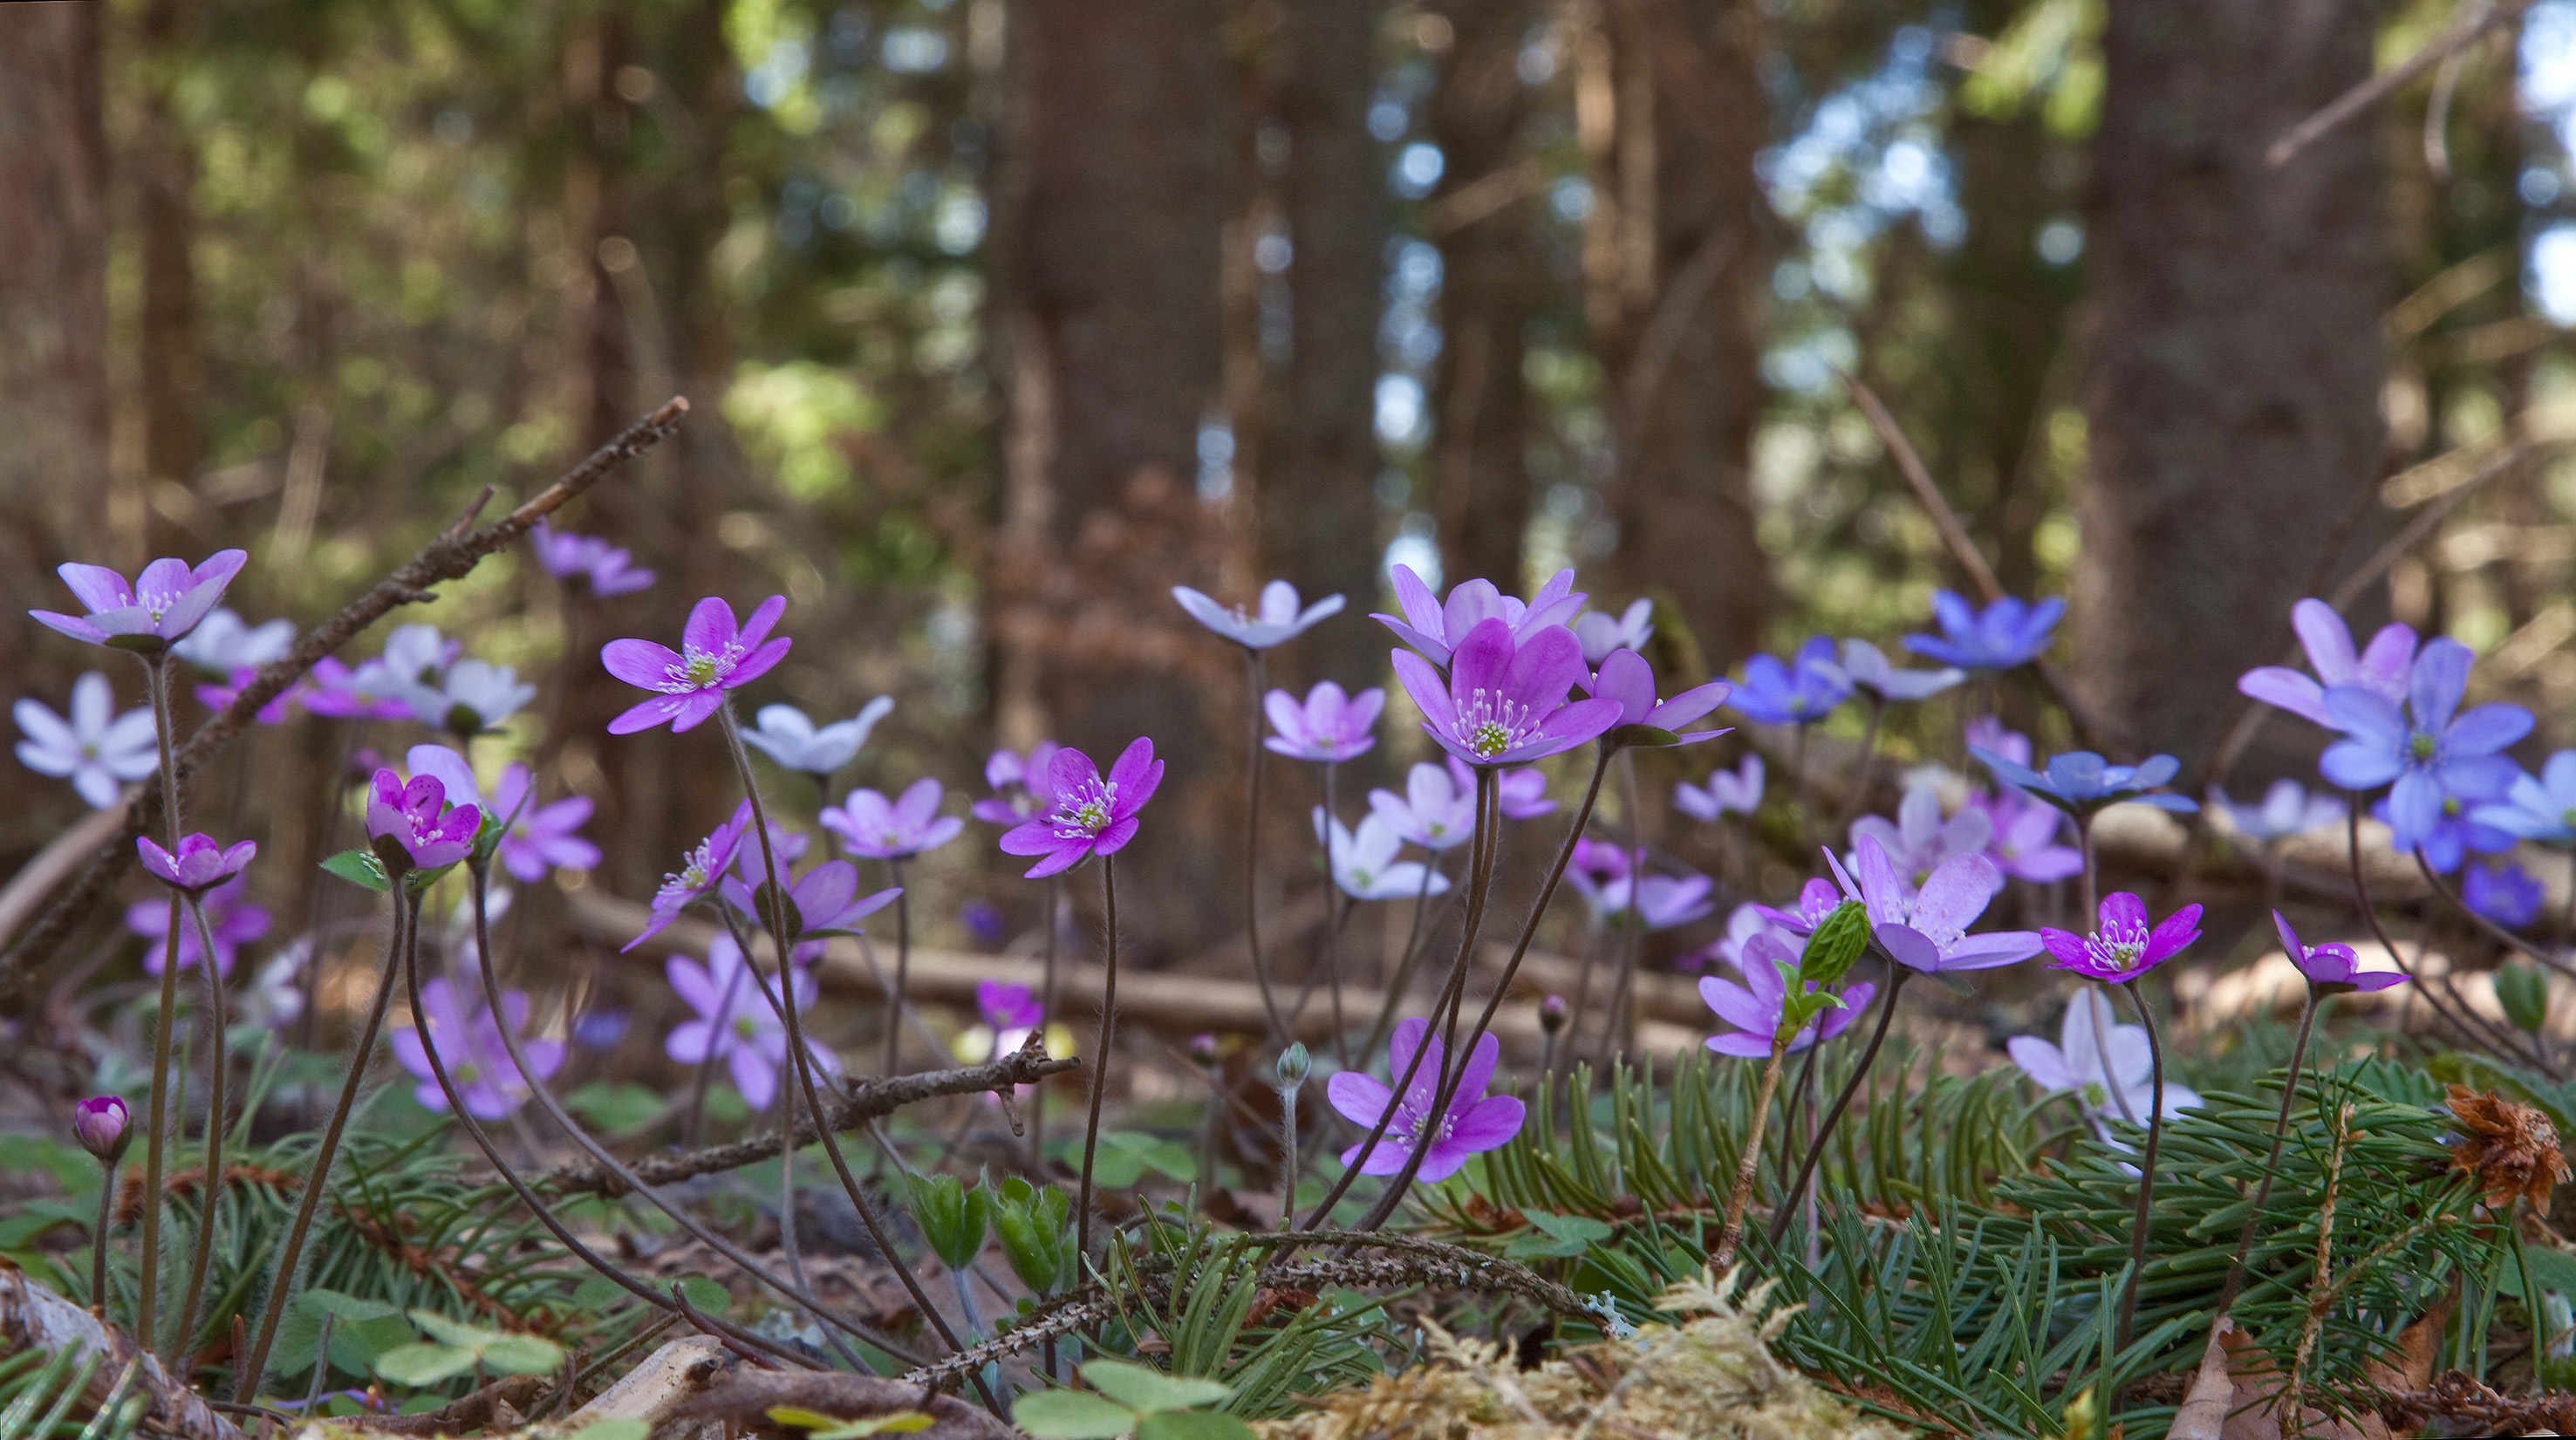
nature, forest, grass, blossom, plant, meadow, flower, botany, garden, flora, wildflower, crocus, woodland, habitat, flowering plant, blue anemone, natural environment, land plant, anemone hepatica, multiple colors